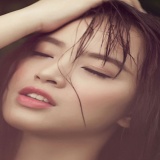
ca sĩ Hải Băng